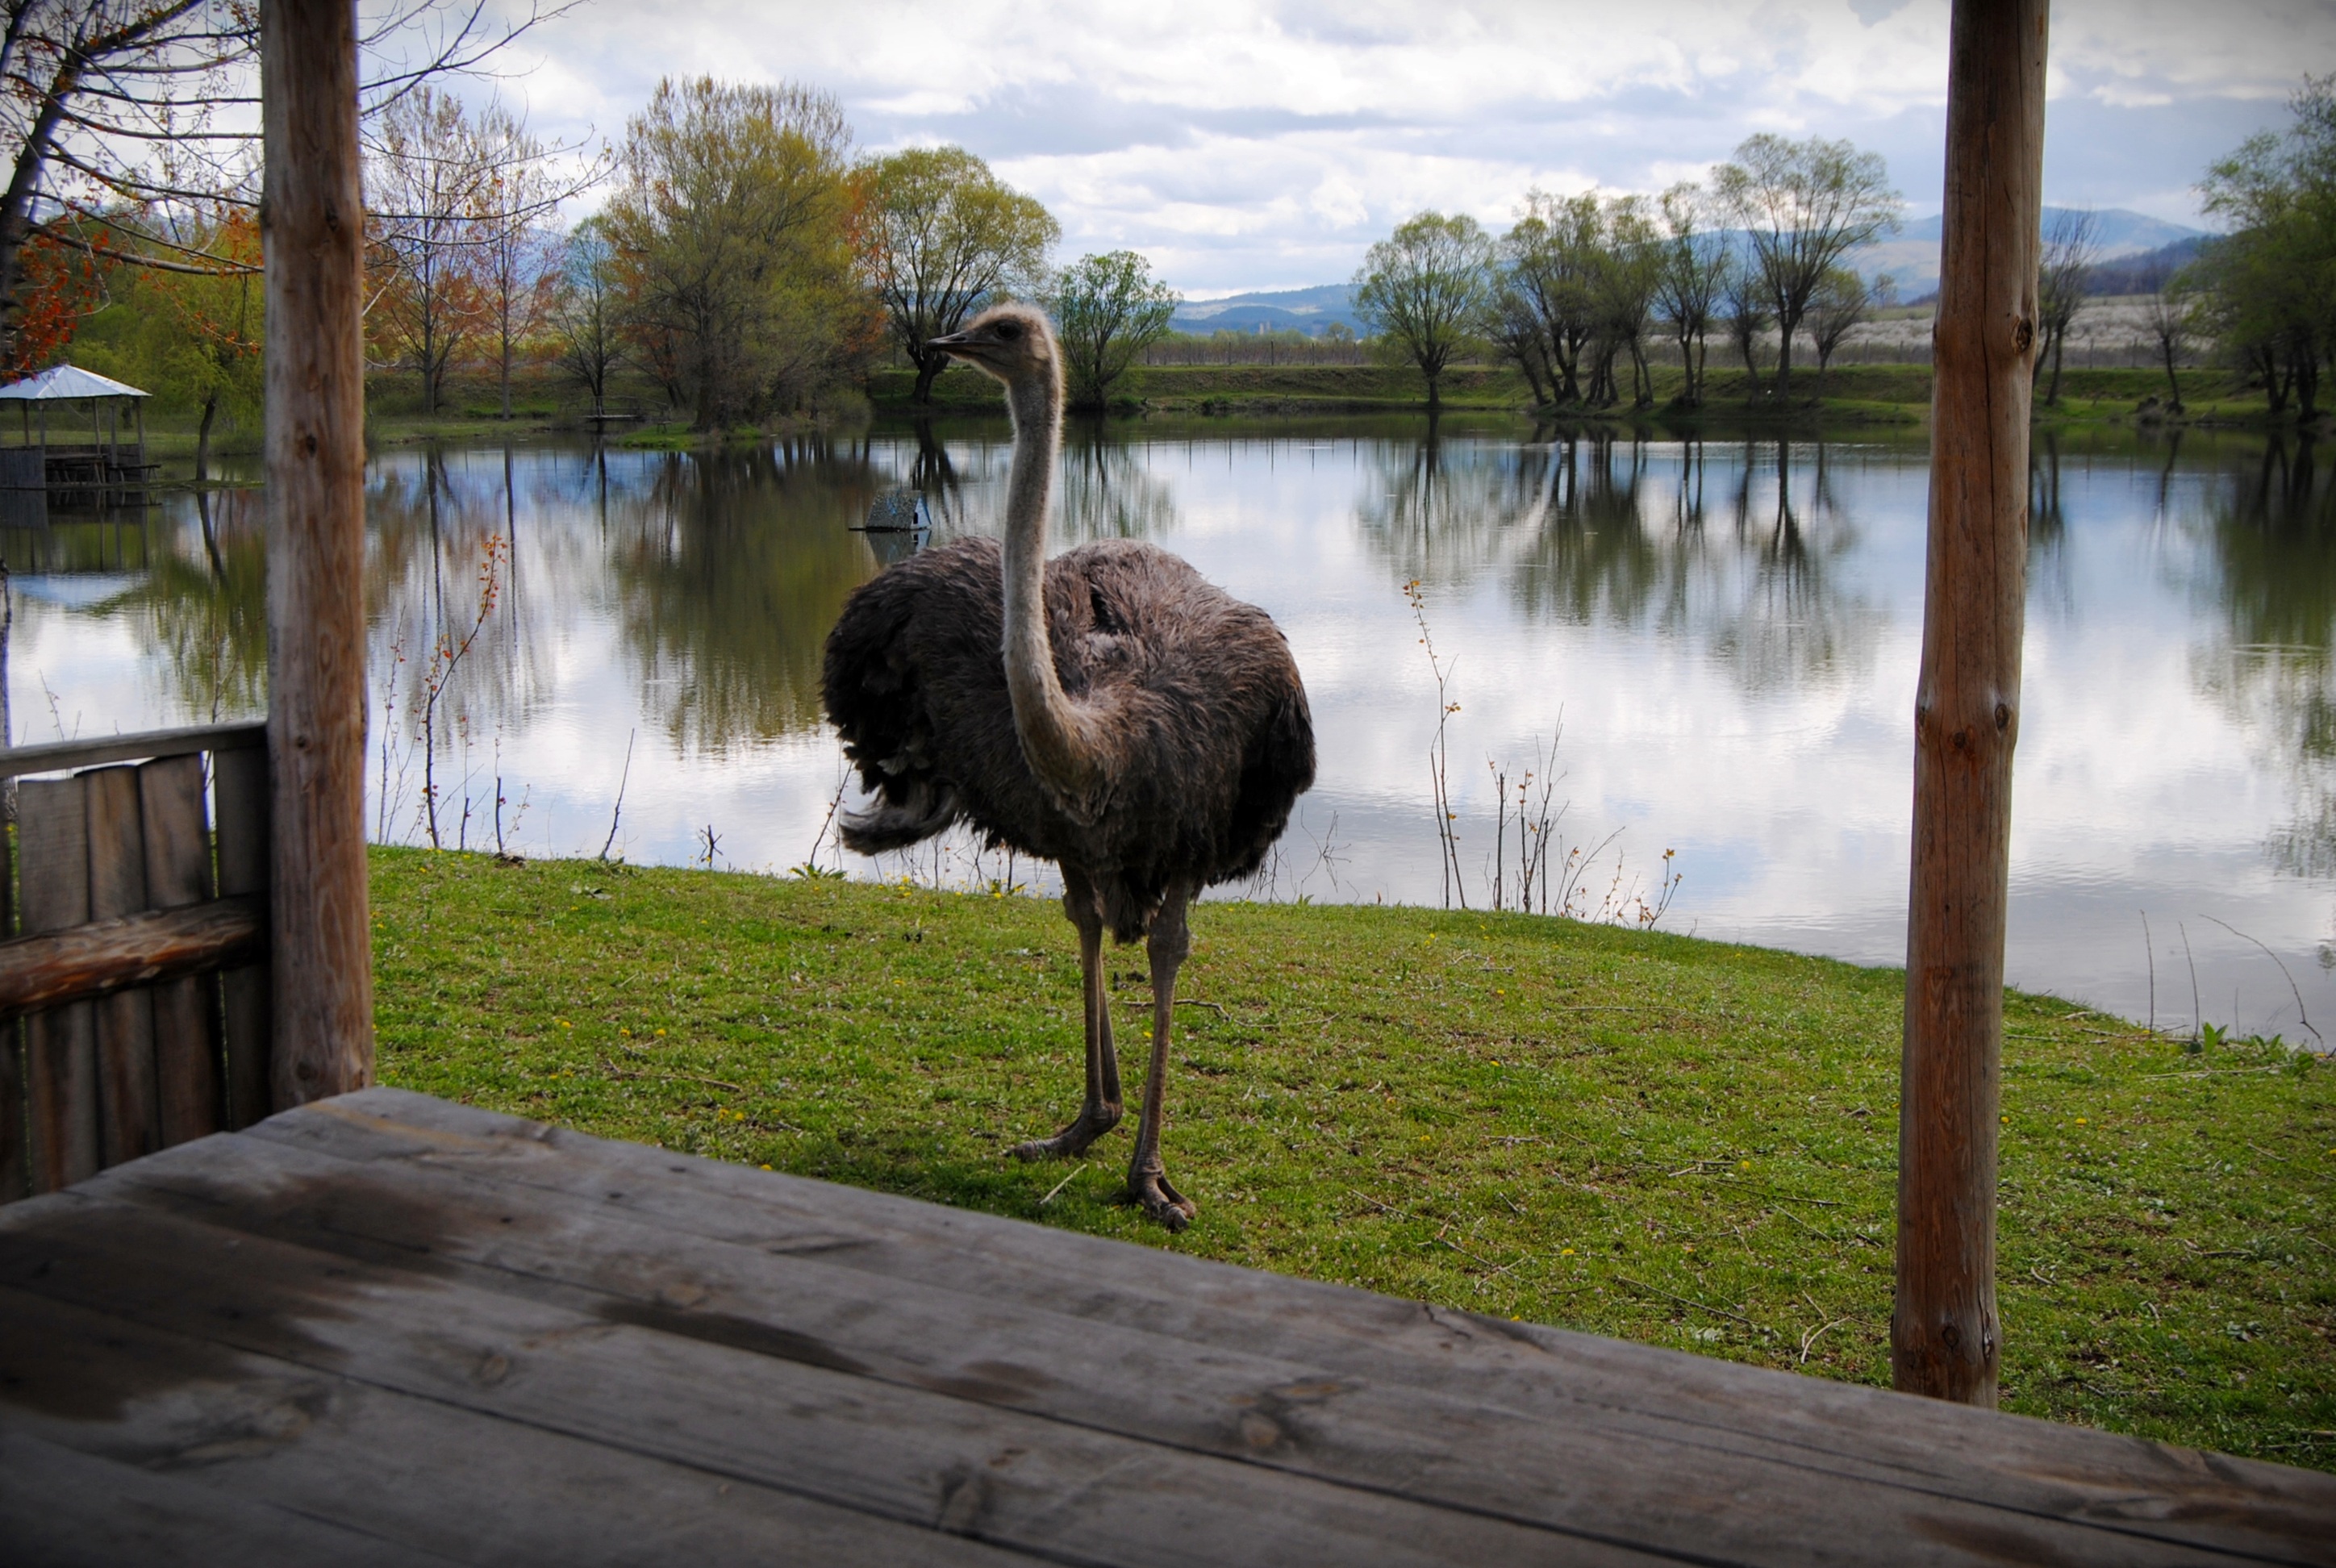
tree, grass, outdoor, bird, lake, wildlife, zoo, peaceful, ostrich, fauna, relaxation, emu, ratite, flightless bird